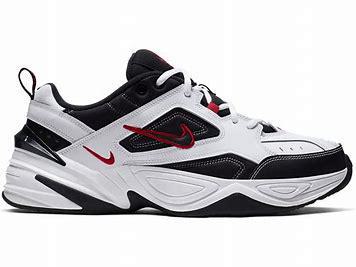
Brand: Nike
Model: M2K Tekno